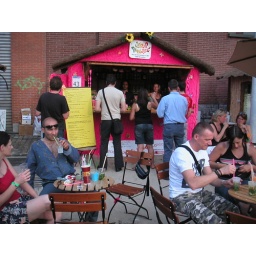
hehe found this cute stall at brussels by water